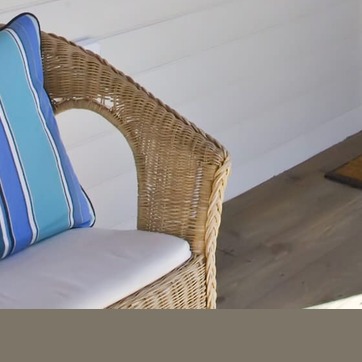
Material: other